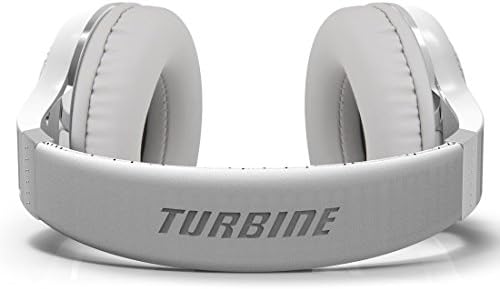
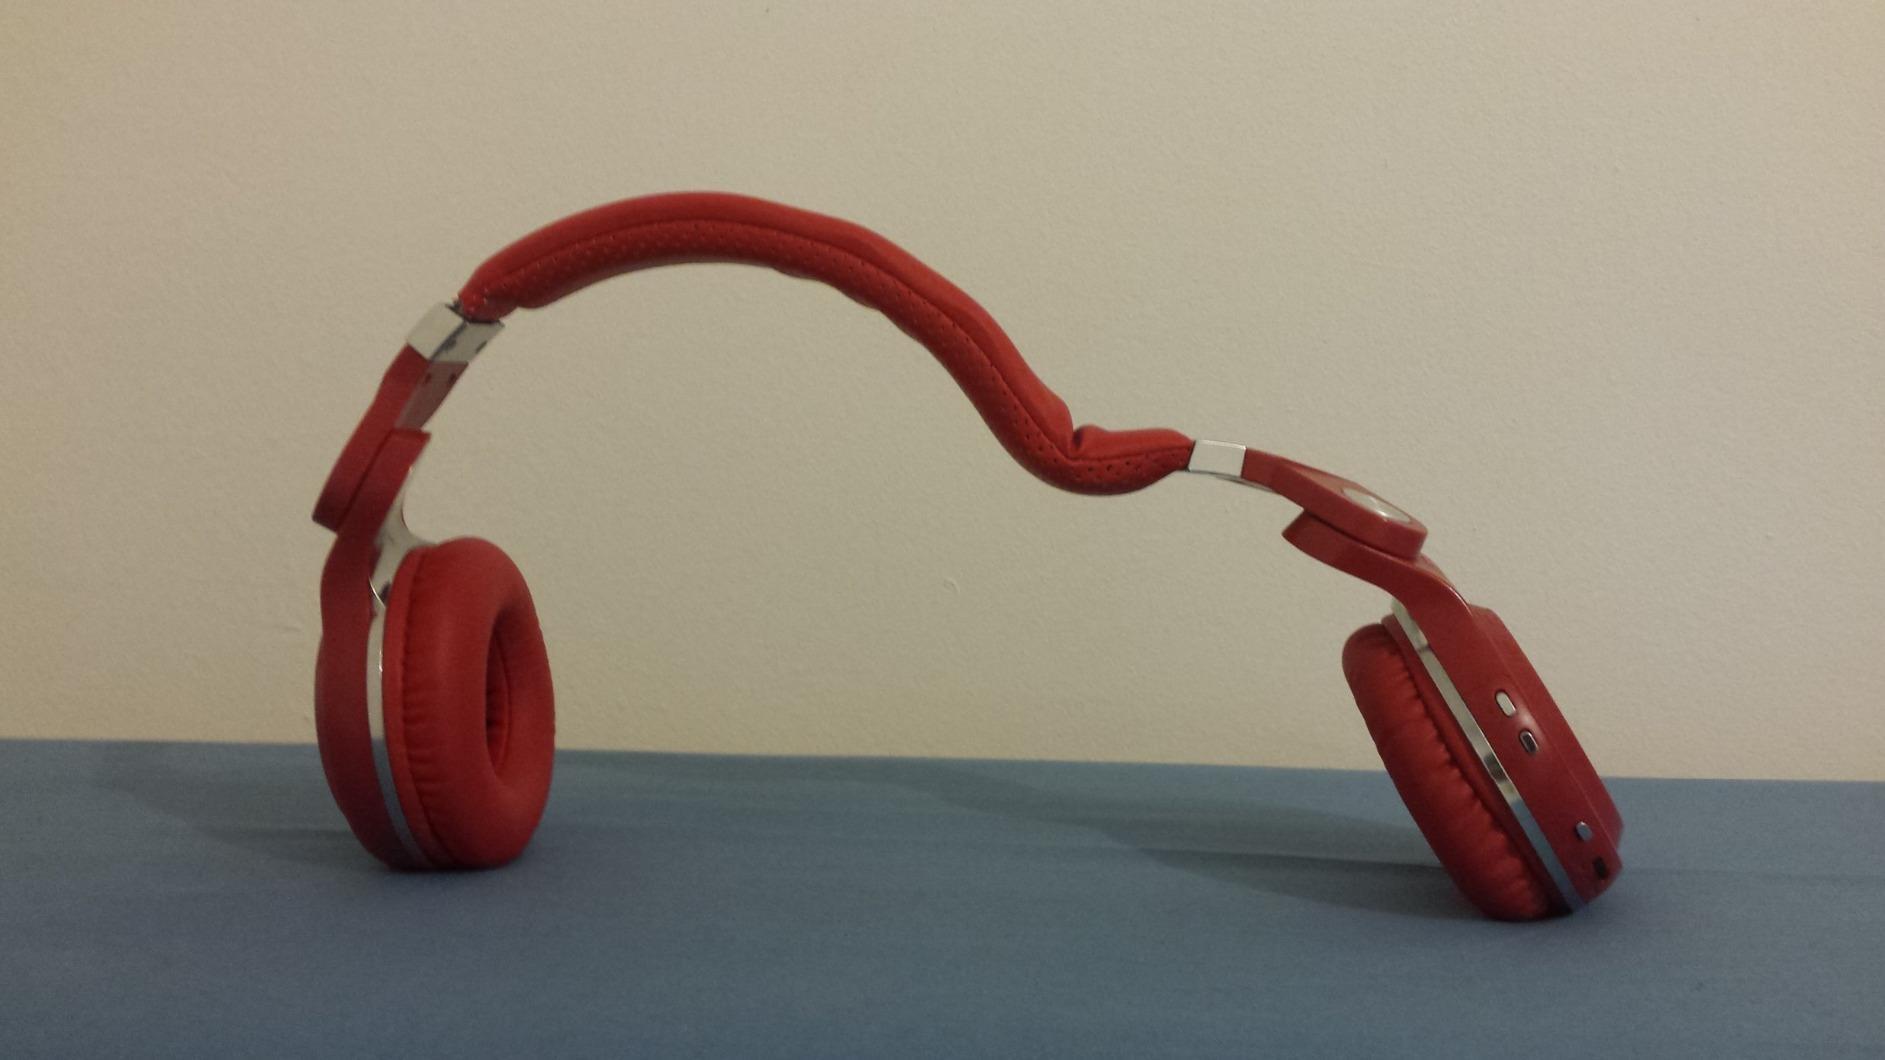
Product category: headphones
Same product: no